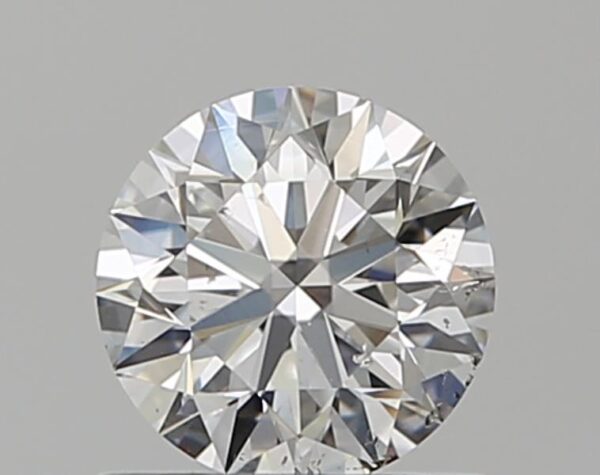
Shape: round
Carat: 0.59
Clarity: SI1
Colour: E
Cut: EX
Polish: VG
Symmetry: EX
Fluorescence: ST
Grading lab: GIA
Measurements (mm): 5.35 x 5.37 x 3.35